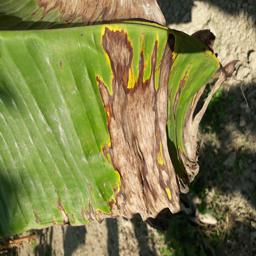
Label: POTASSIUM DEFICIENCY